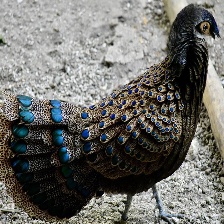
Species: BORNEAN PHEASANT
Scientific name: POLYPLECTRON SCHLEIERMACHERI